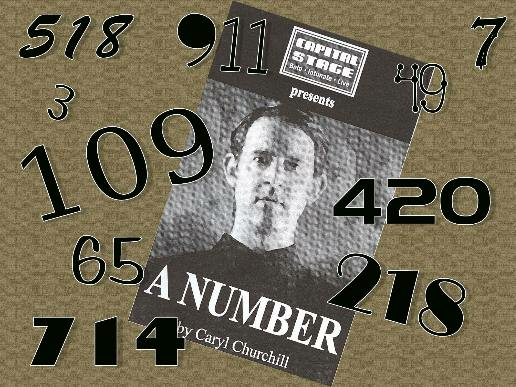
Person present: No